Hazi Aslanov

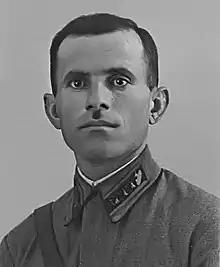
Aslanov before 1943

Listed in military records as an Azerbaijani, Hazi Aslanov was born on 1910, in Lankaran, Russian Empire (now Azerbaijan). The son of a brick factory worker, Aslanov received incomplete secondary education. After his father died in 1923, Aslanov took his place at the Lankaran Brick Factory, while completing Likbez educational courses.